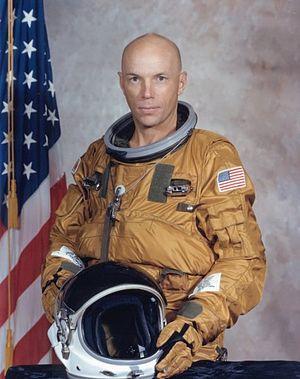
Franklin Story Musgrave est un astronaute américain né le 19 août 1935 à Boston.
Première utilisation, par Walter Baade, de l'expression « Groupe local ».